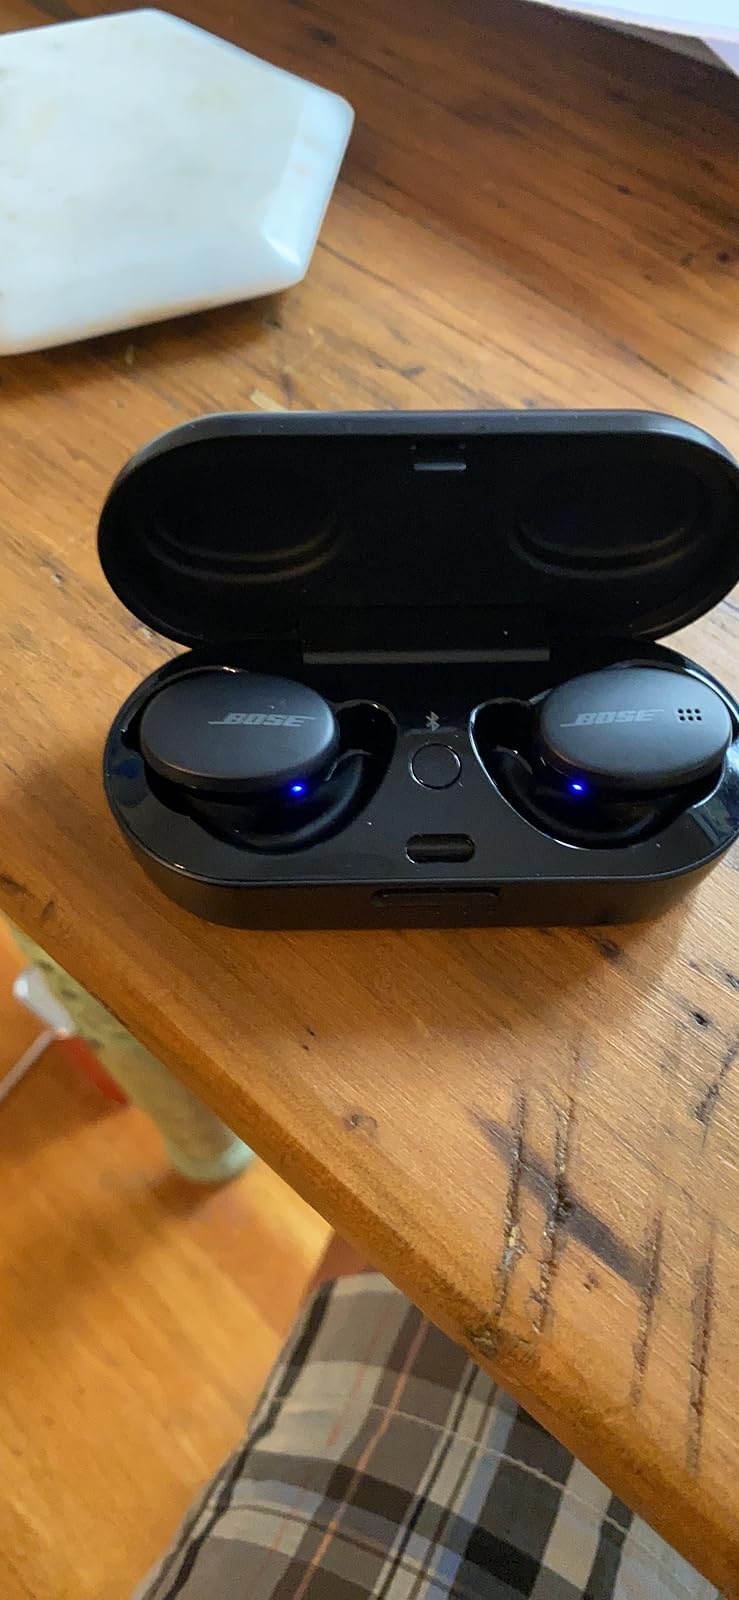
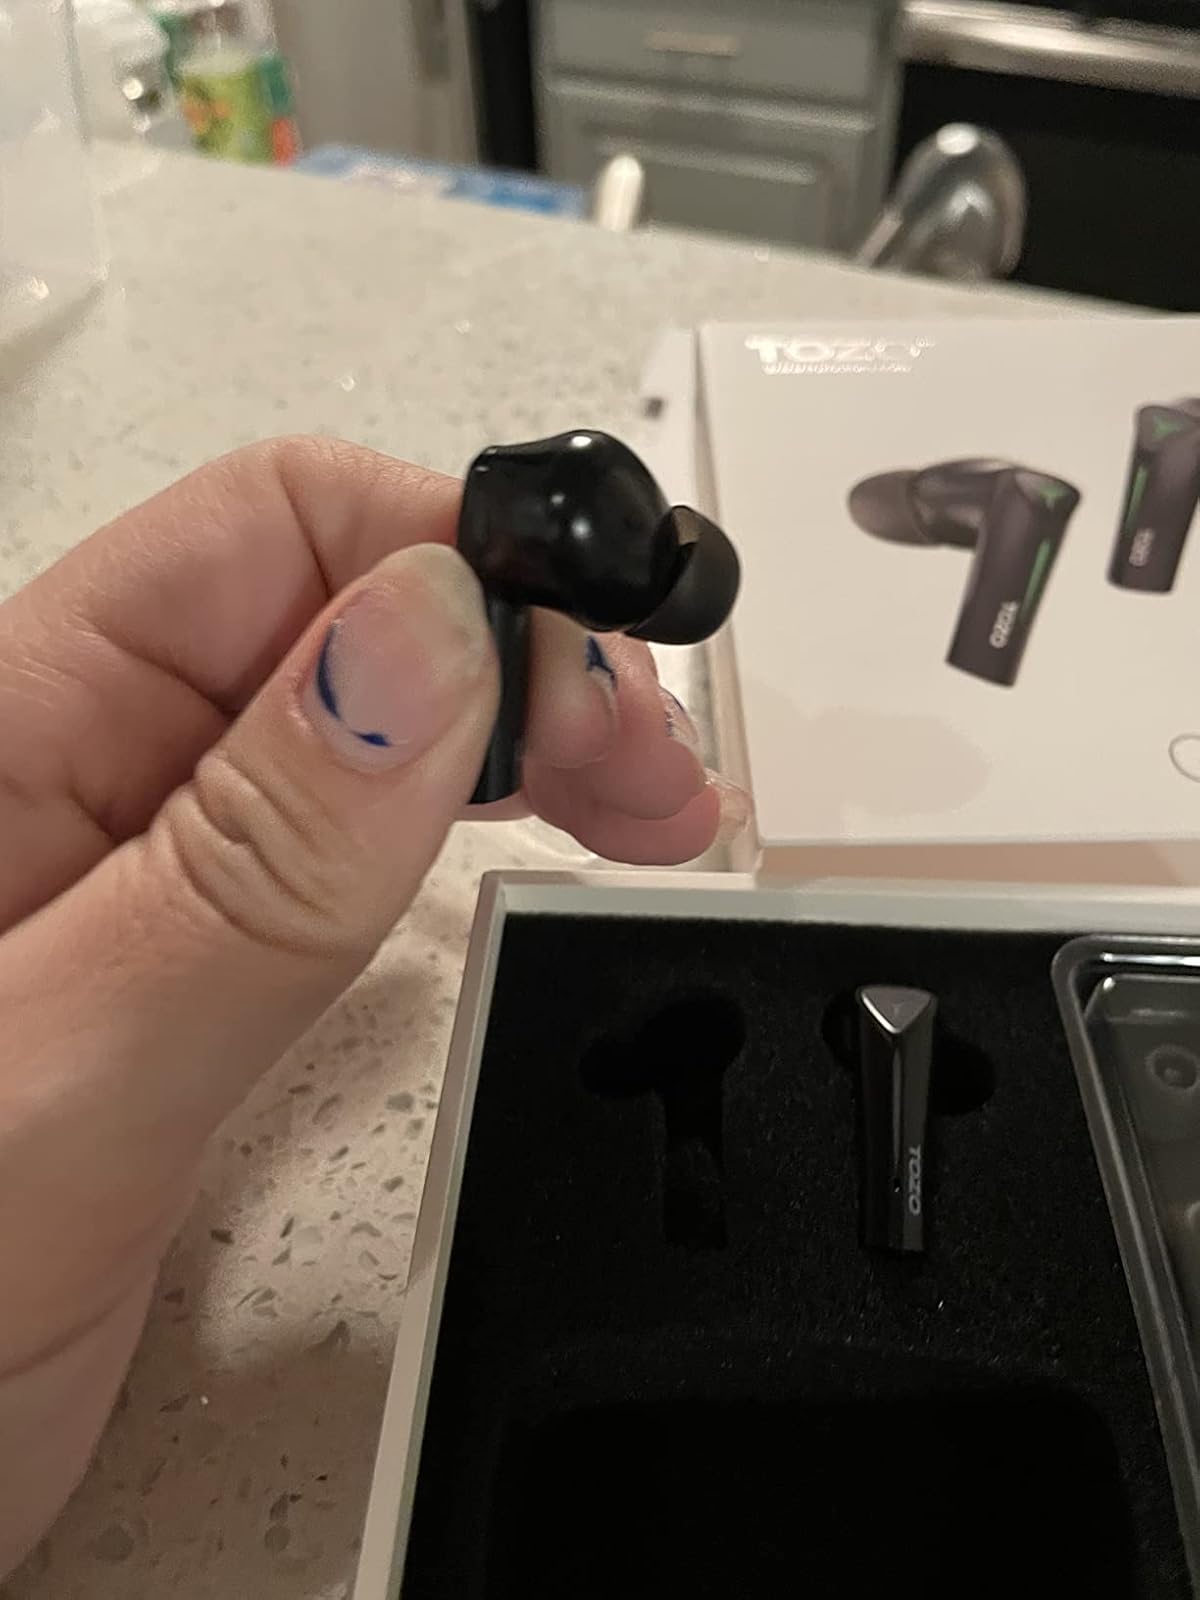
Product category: earbuds
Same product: no